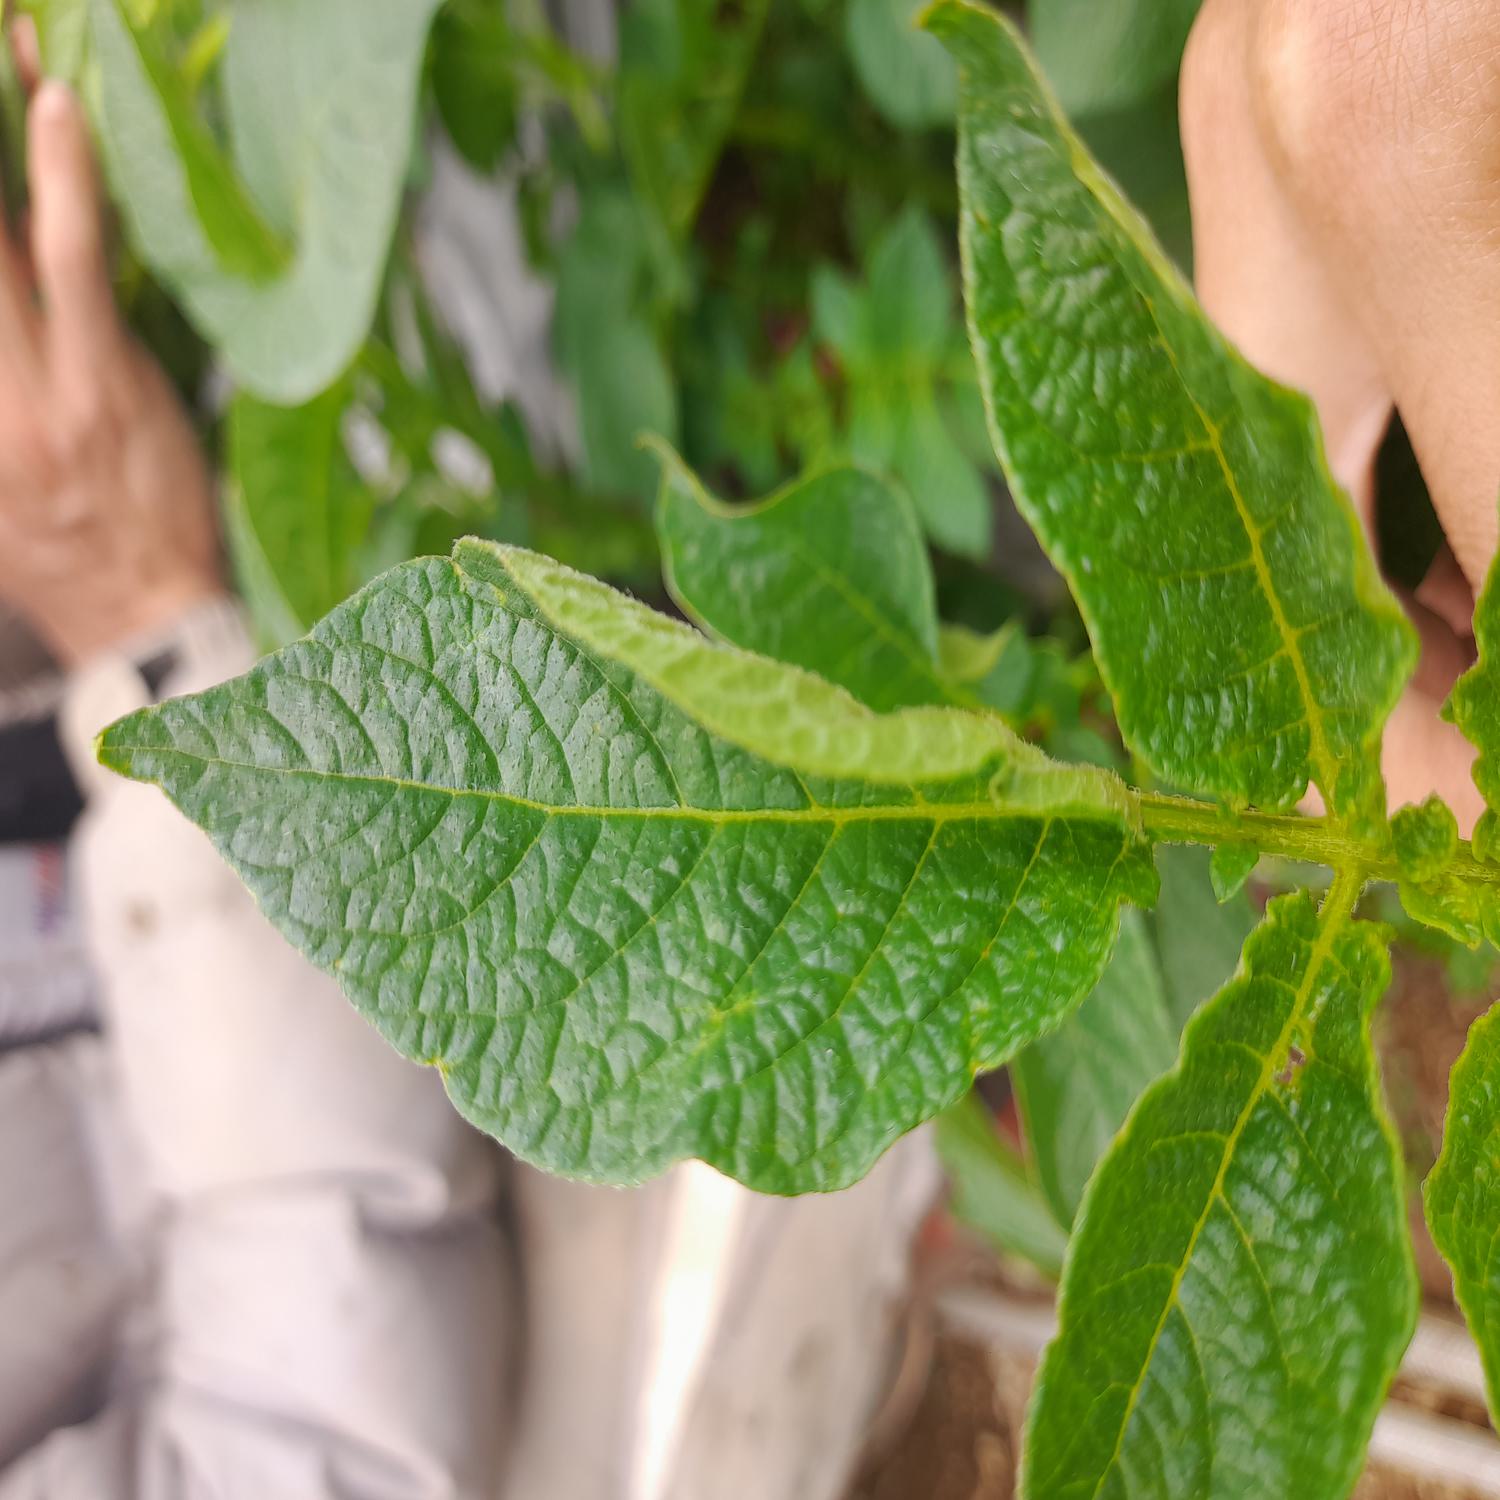
Etiqueta: Virus